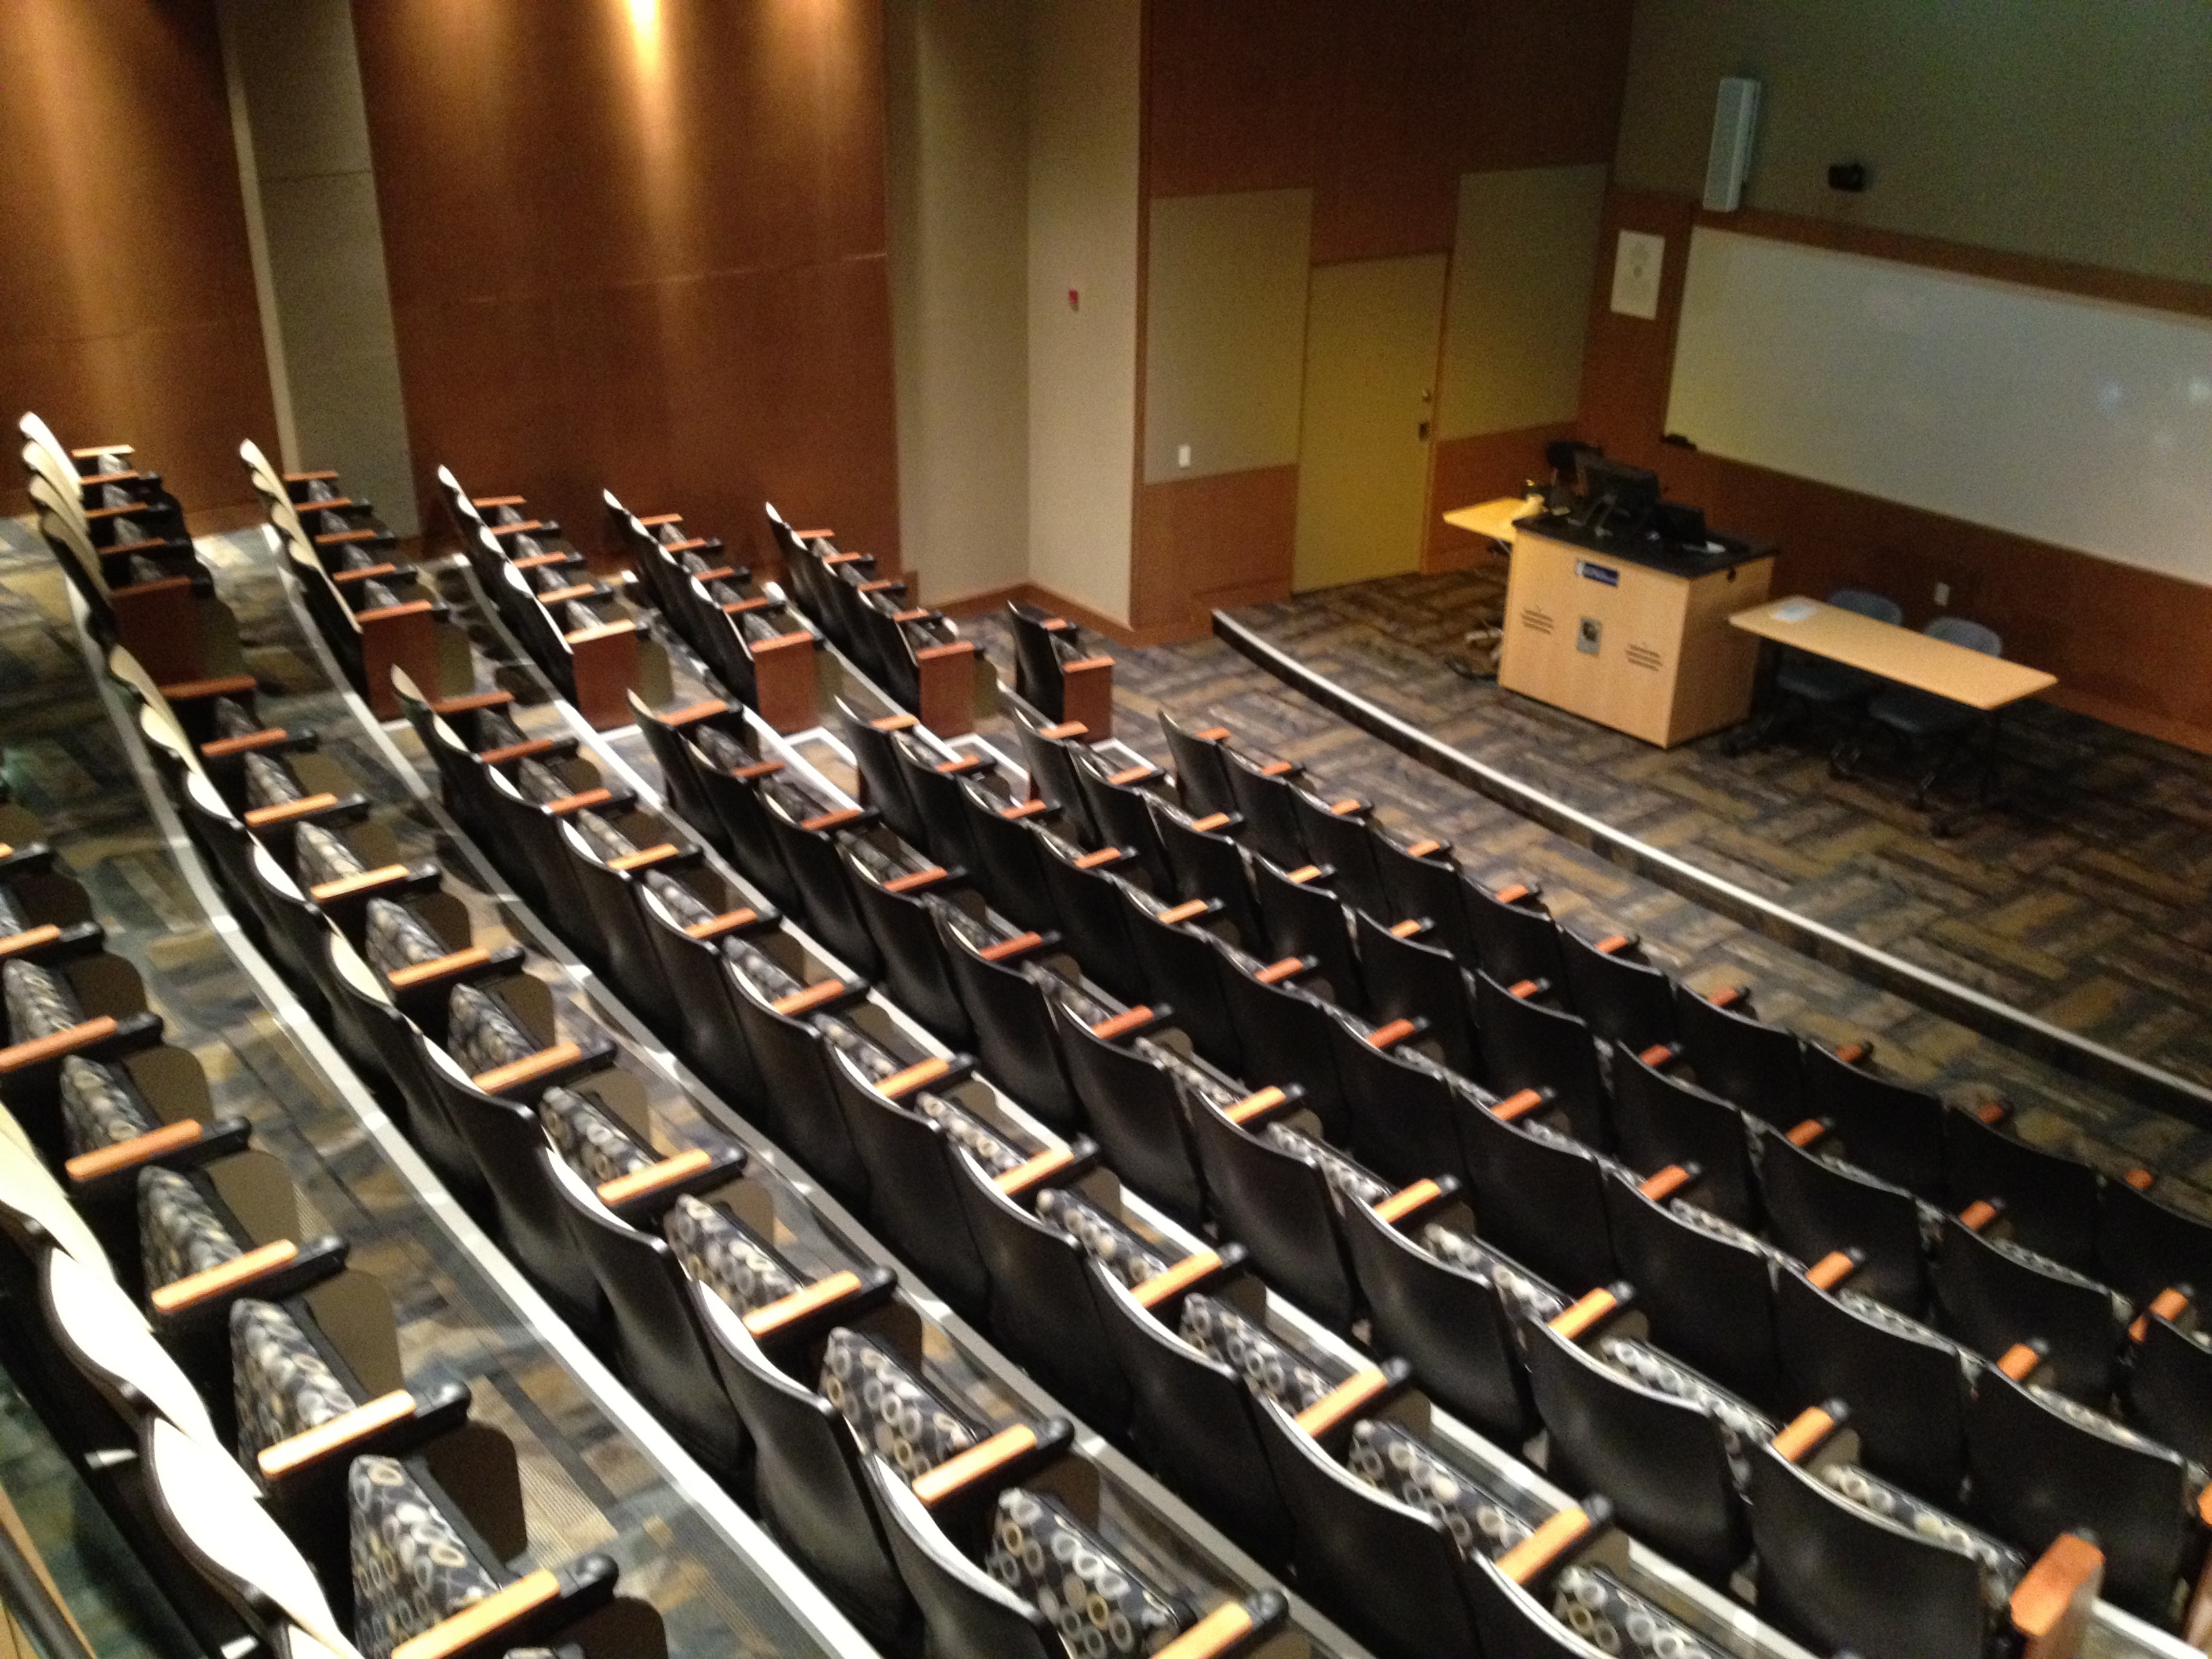
auditorium, umw, conference hall